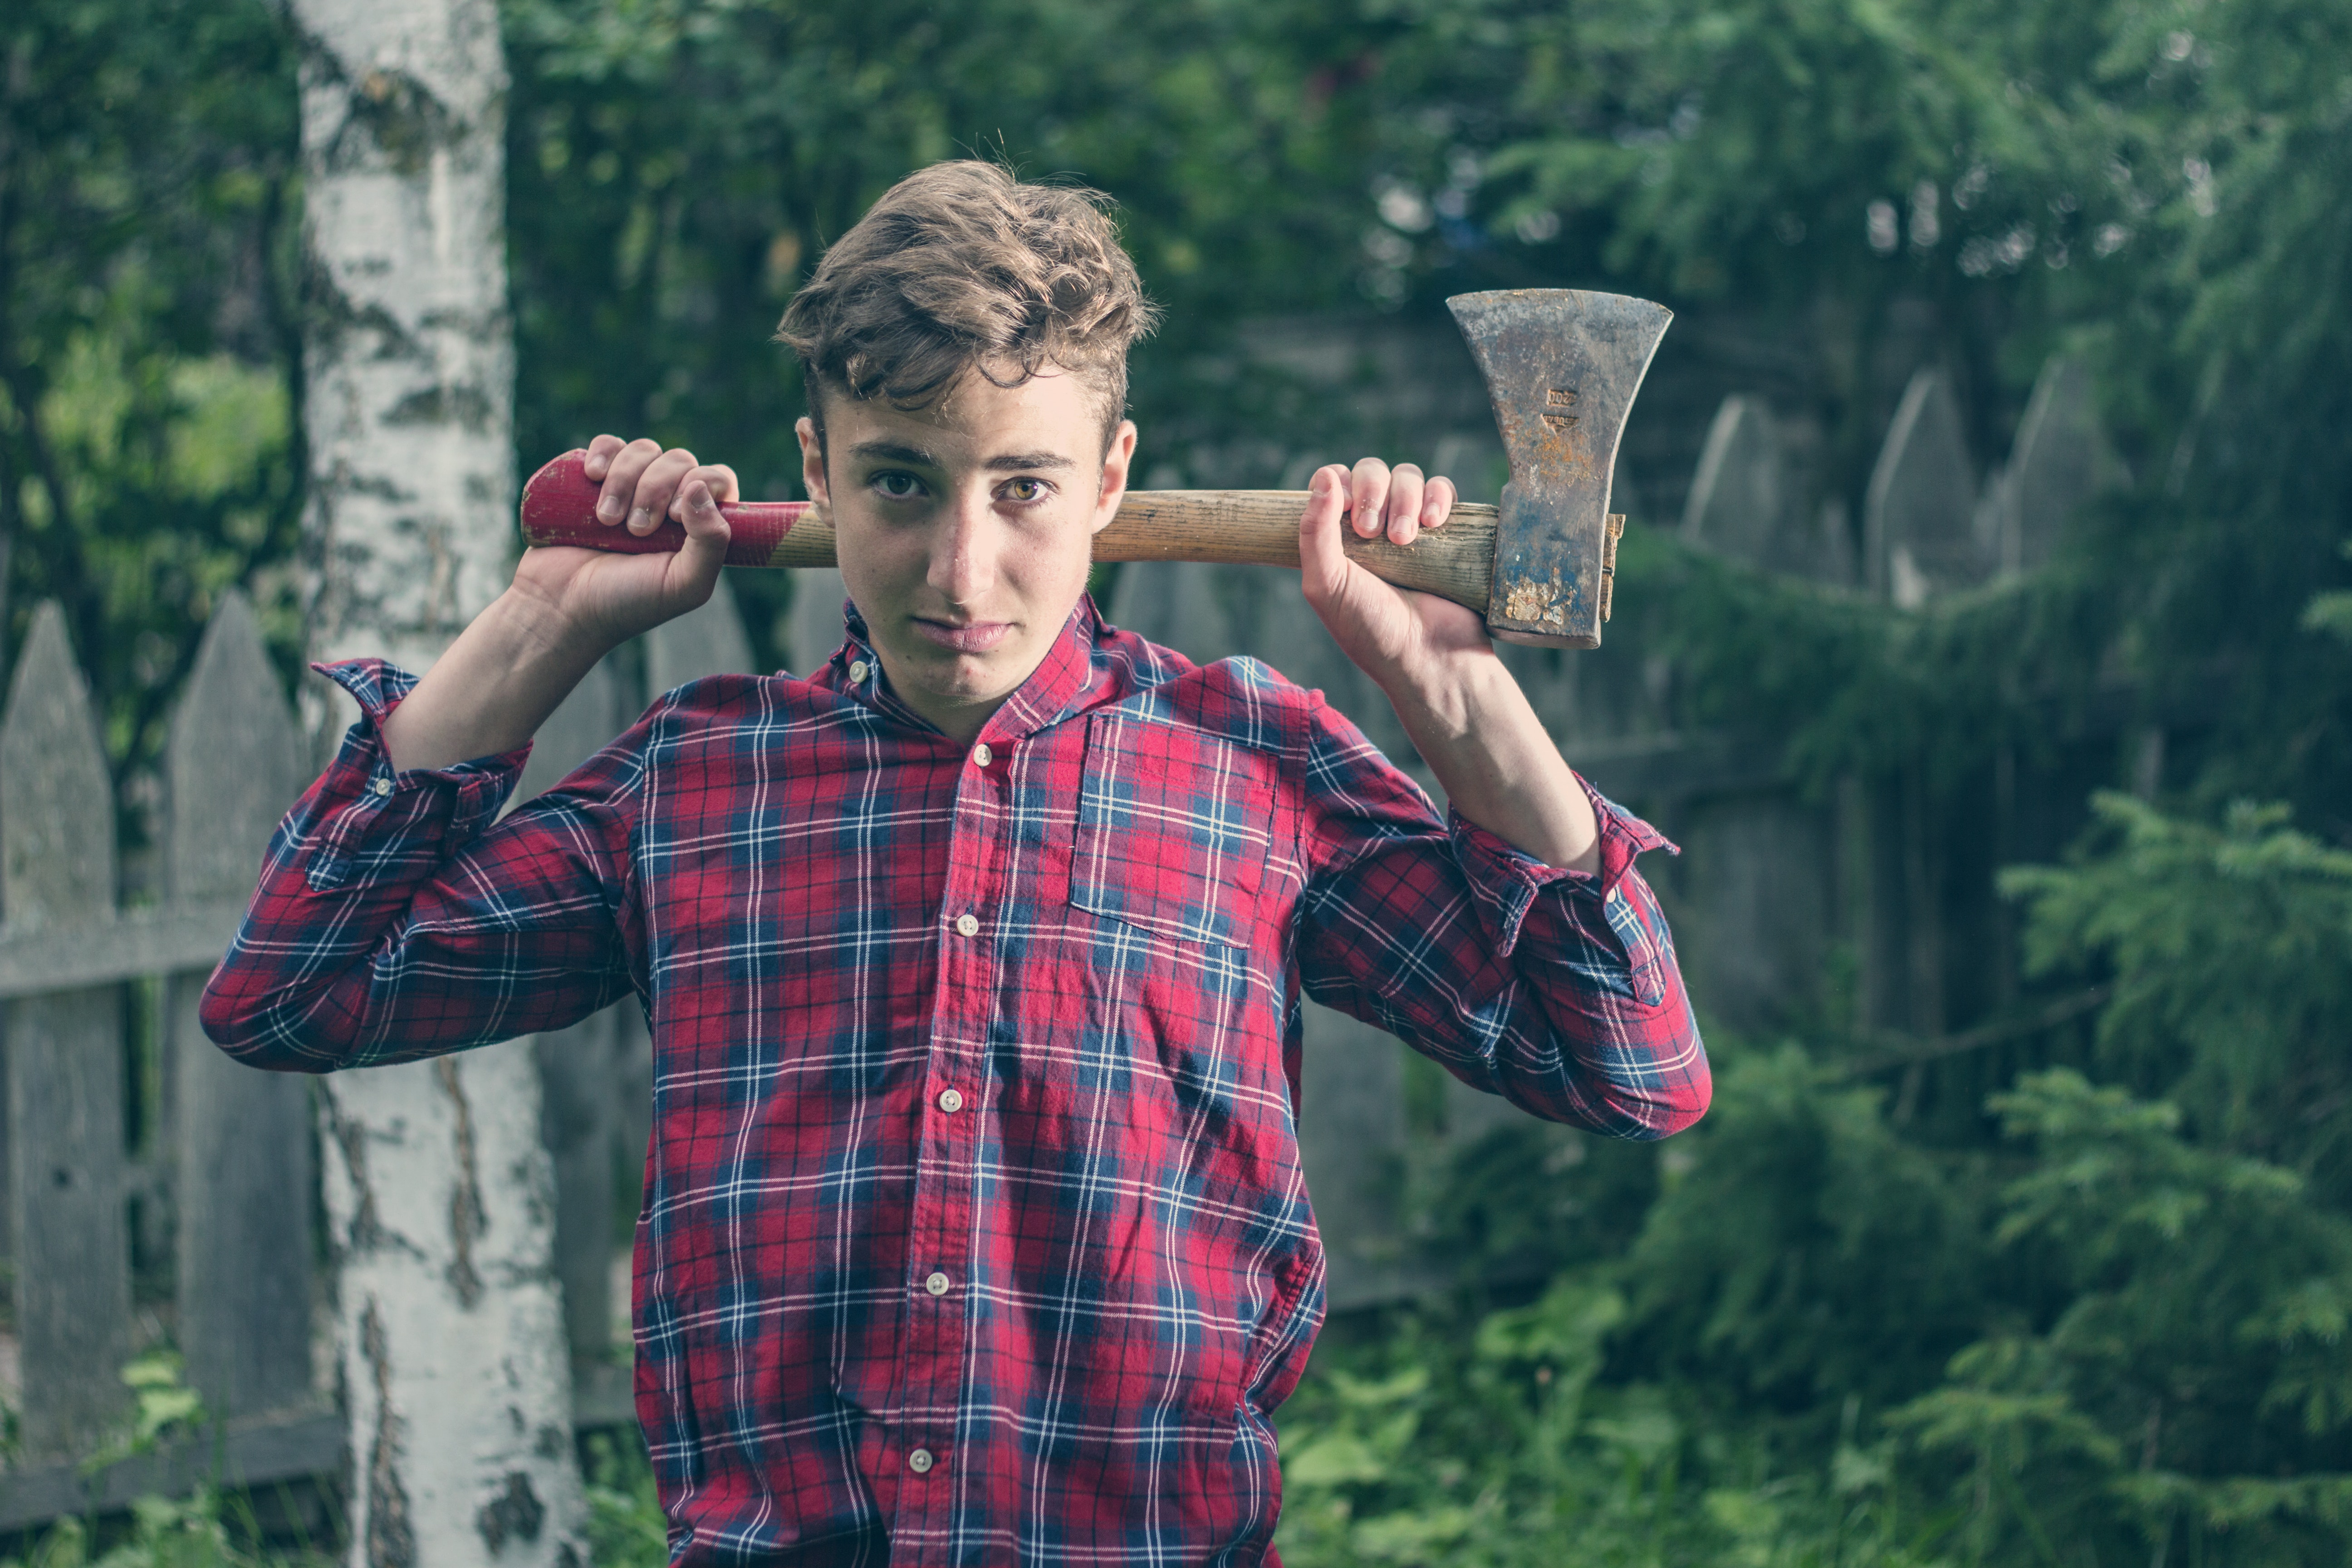
tartan, plaid, design, hand, pattern, textile, finger, photography, forest